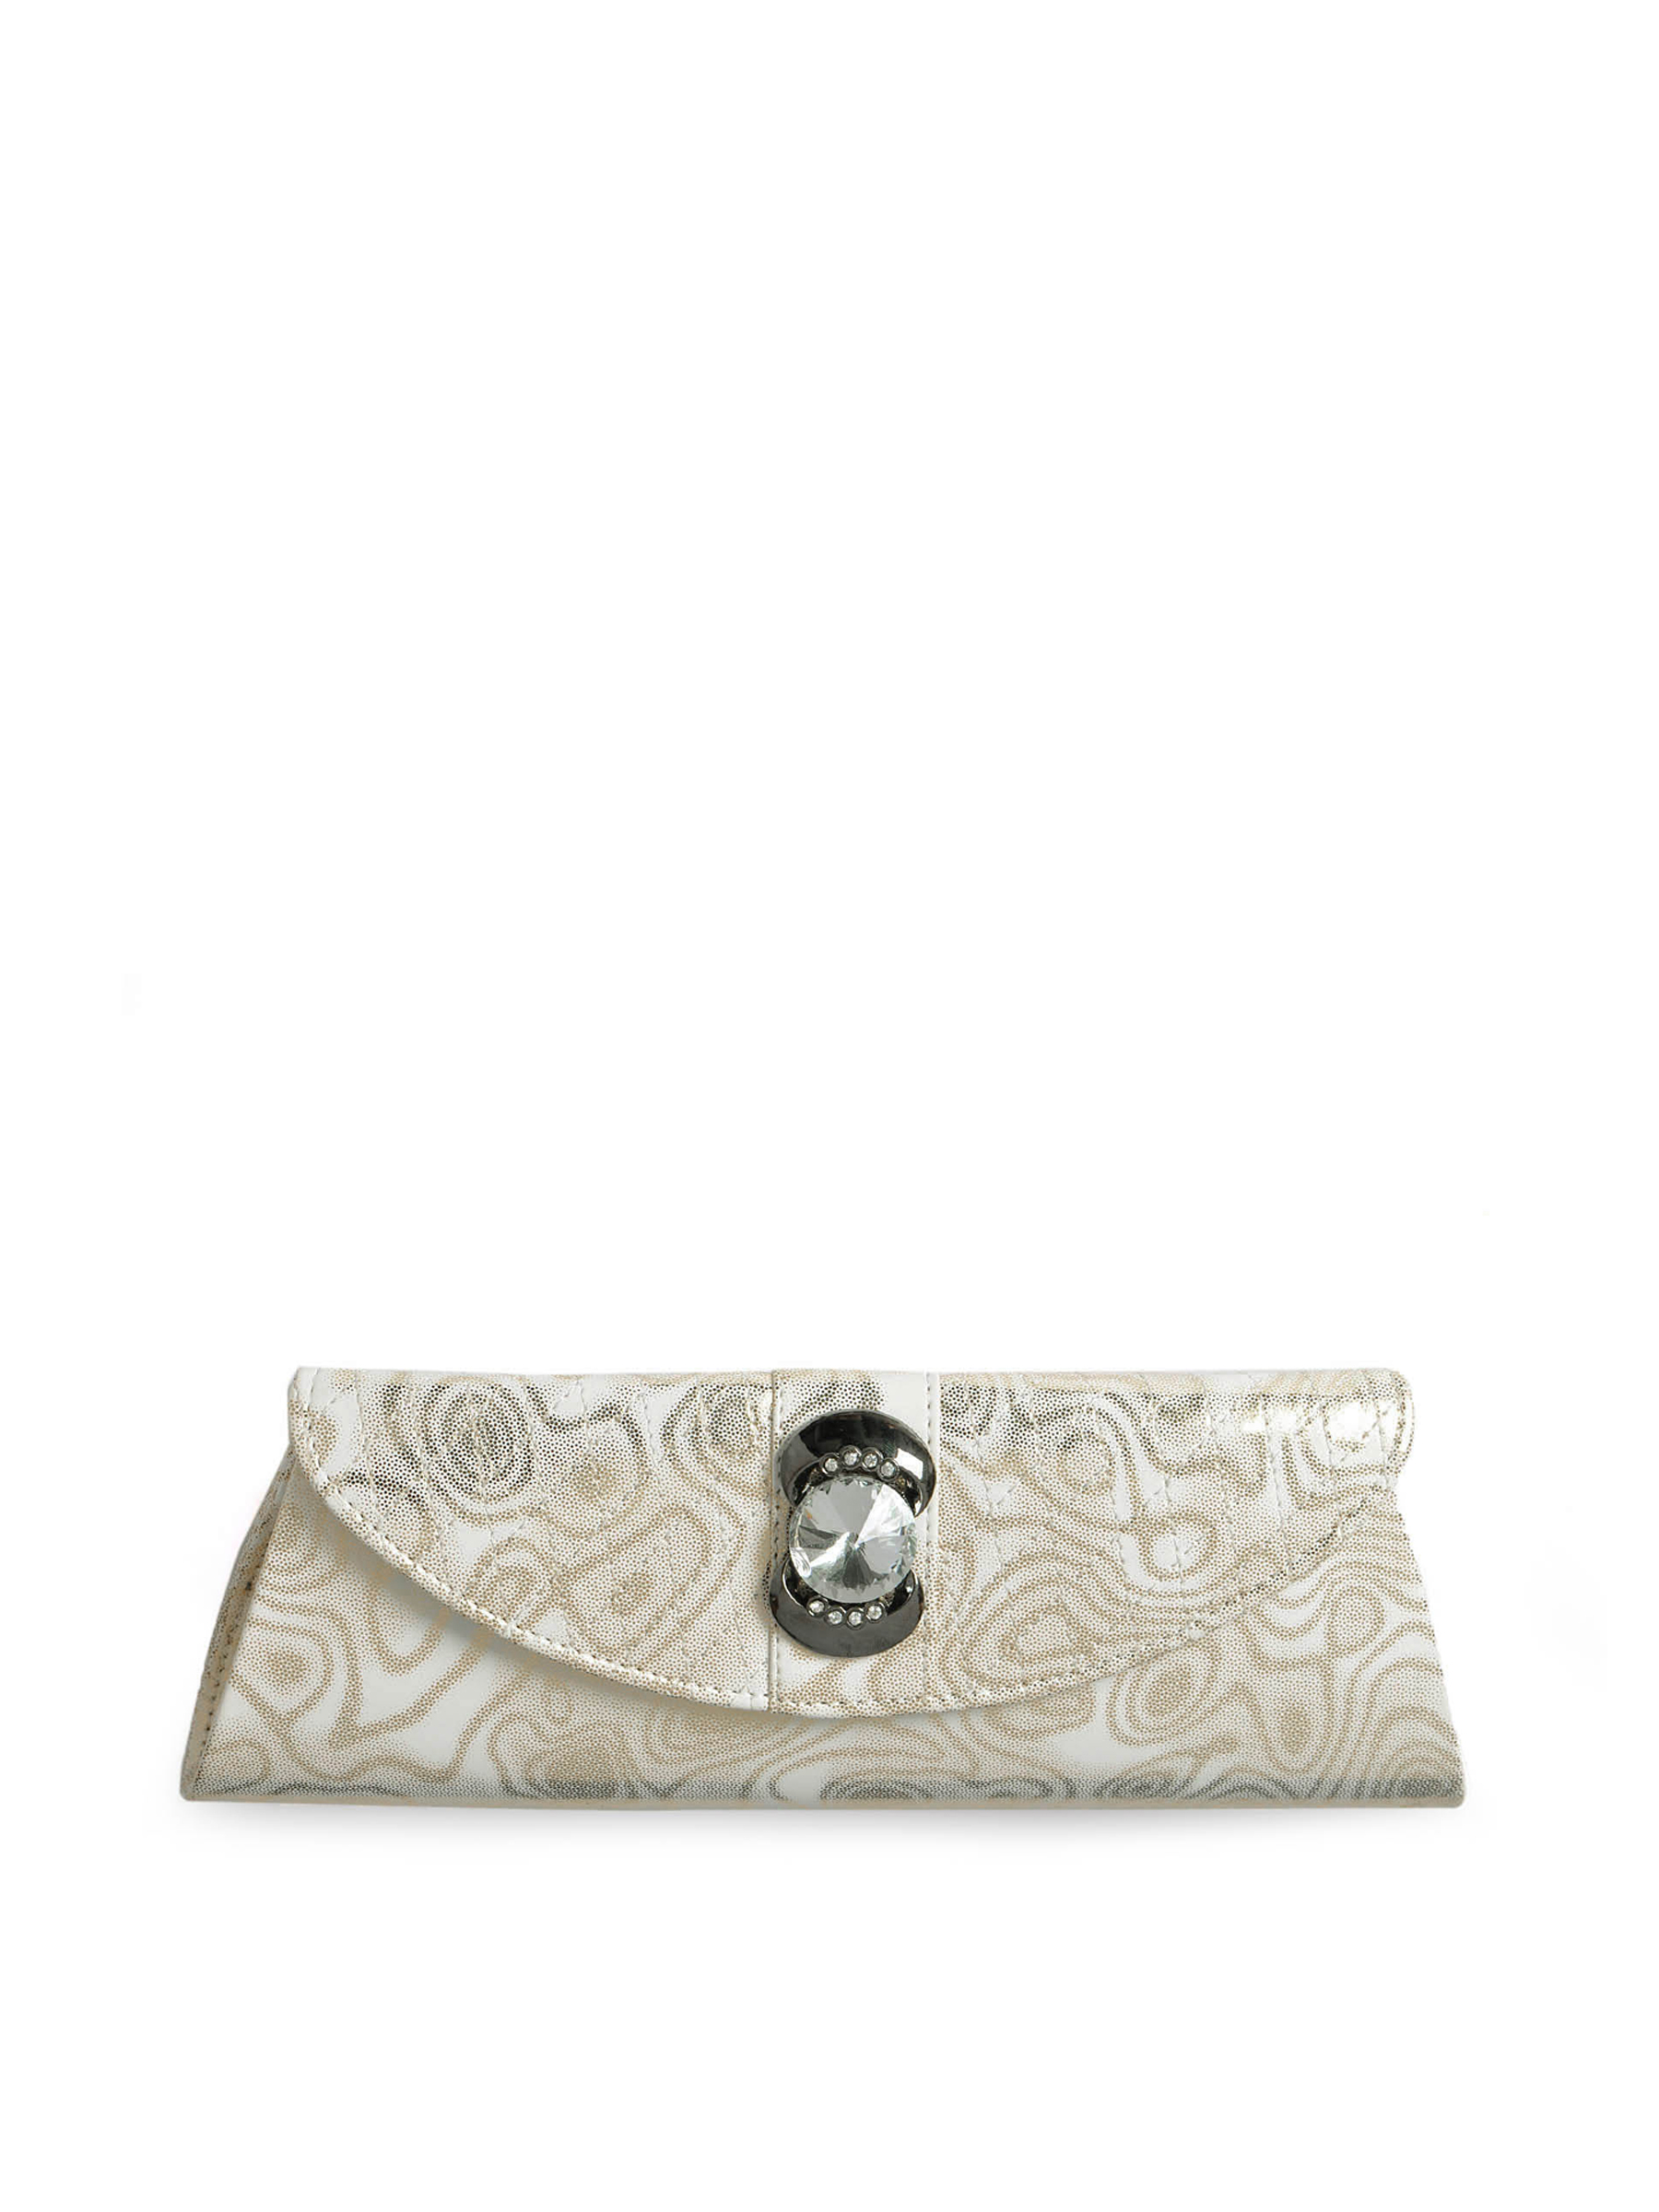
Spice Art Women Crystal Flower Gold Clutch
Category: Accessories / Bags / Clutches
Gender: Women
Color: Silver
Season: Winter 2015
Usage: Casual